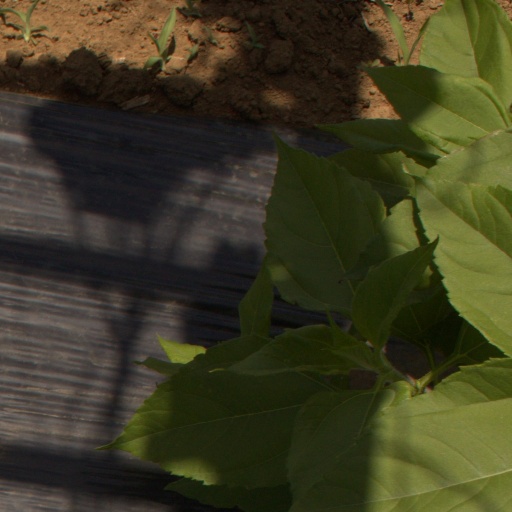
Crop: Jerusalem artichoke